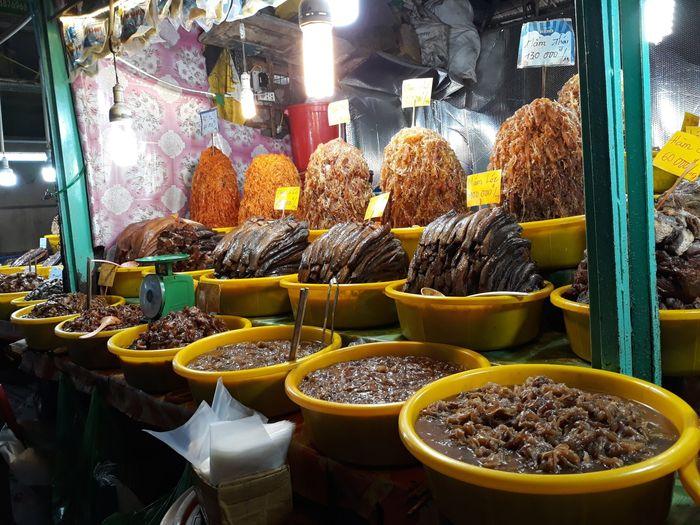
bên trong kệ hàng có sự xuất hiện của nhiều chậu đồ ăn